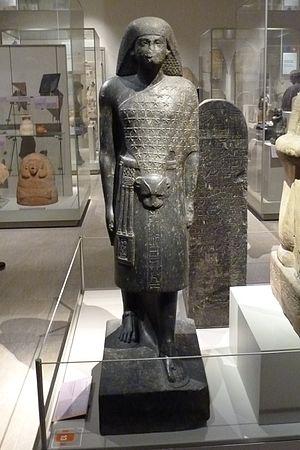
Âanen est un personnage important de la XVIIIᵉ dynastie égyptienne. Il est le fils de Youya, prophète de Min à Akhmîm, et de Touya, et par conséquent le frère de Tiyi, la grande épouse royale du pharaon Amenhotep III.